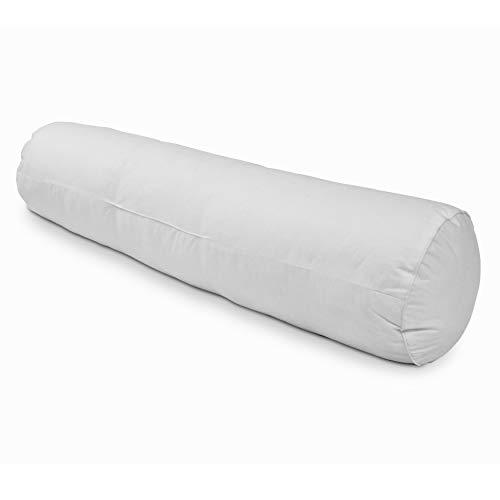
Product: LoftWorks BP-601 My First Body Kid and Toddlers-100% Cotton Unbleached, Hypo-allergenic Fill Bolster Shape Pillow for Hug & Sleep
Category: Home & Kitchen | Bedding | Kids' Bedding | Decorative Pillows & Covers | Body Pillows
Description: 100% Cotton unbleached fabric.
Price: $41.91
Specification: ProductDimensions:36x8x8inches|ItemWeight:2.05pounds|ShippingWeight:2.05pounds(Viewshippingratesandpolicies)|Manufacturer:LoftWorks|ASIN:B06ZZ8KWH5|Itemmodelnumber:BP-601